Rheinsberg Palace

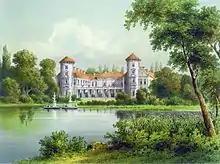
Rheinsberg Palace around 1860, Alexander Duncker collection

In the Middle Ages a moated castle stood on the site of Rheinsberg Palace. The von Bredow family had acquired the lordship of Rheinsberg through marriage in 1464 from the von Platen and had a water castle built on this spot in 1566 in Renaissance style. It was badly damaged during the Thirty Years' War. In 1618, was sold to Kuno von Lochow. When his line died out, the castle went to Prince-Elector Frederick William, who gifted it to his General, Franz du Hamel. With the permission of the elector, he sold it to "Benjamin Chevenix de Beville". He sold it in March 1734 for 75,000 thalers to the Prussian king, Frederick William I.